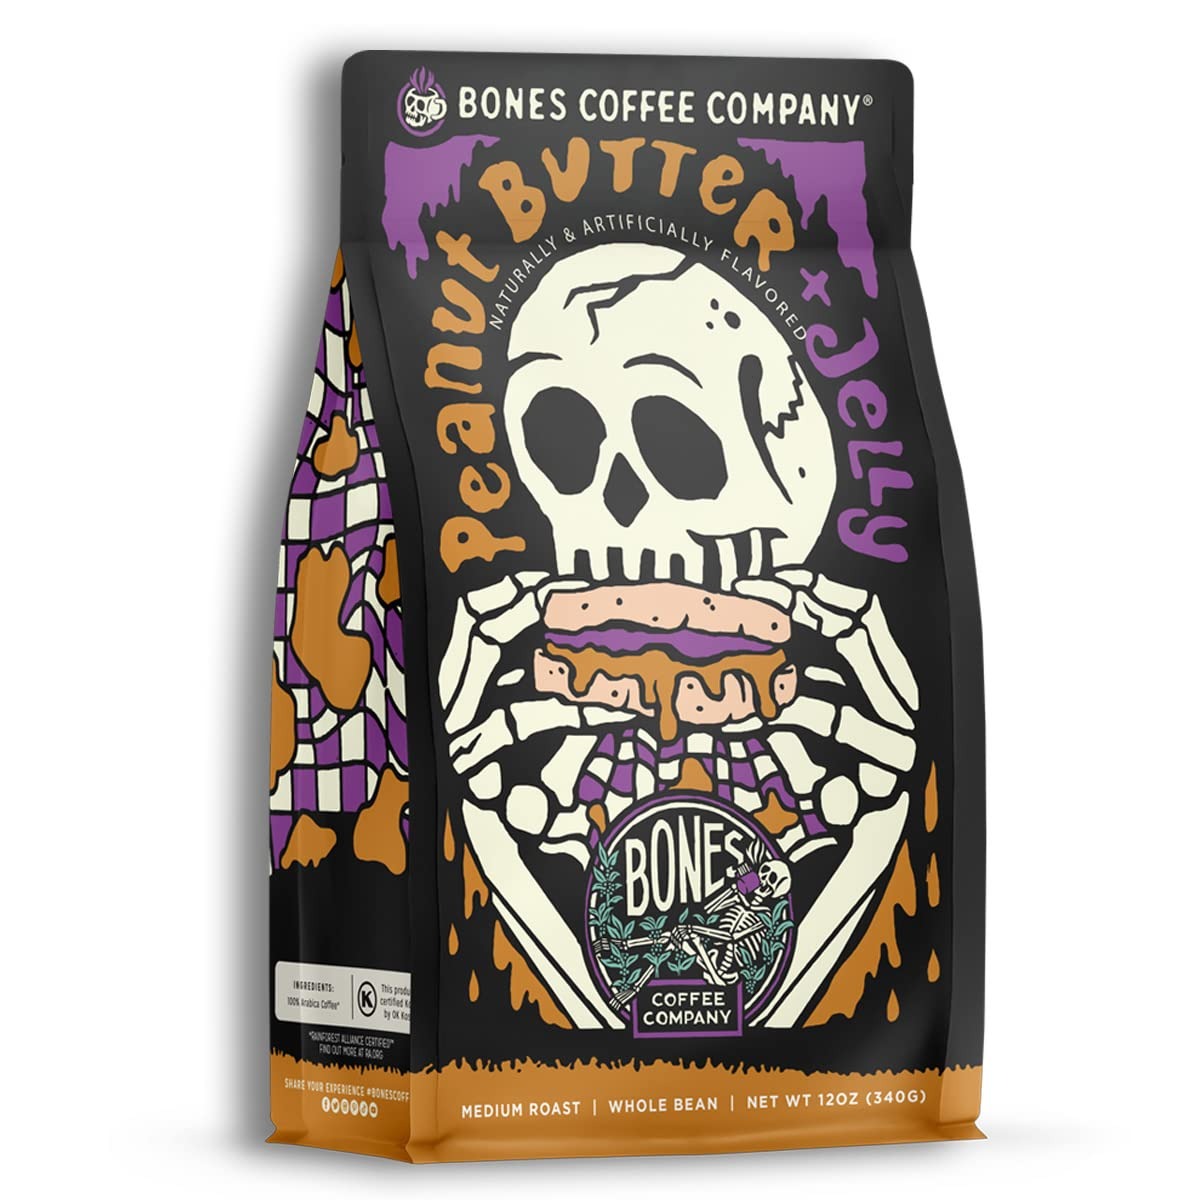
Item Name: Bones Coffee Company Peanut Butter & Jelly Flavored Coffee Beans, Medium Roast Whole Bean Coffee Low Acid, Peanut Butter & Jelly (12 oz)
Bullet Point 1: Peanut butter and jelly flavored coffee; A sweet aroma of grape jelly and creamy peanut butter fills the air during the brew; The first sip delivers sweet grapes with the richness of the coffee and finishes with roasted peanuts
Bullet Point 2: Artisan roasted coffee beans; Carefully selected coffee beans roasted in small batches so you get fresh coffee; Each bag is packaged in resealable bags to maintain freshness
Bullet Point 3: Whole bean coffee and ground coffee; Our ground coffee is suited for use in auto drip machines; Grind the whole beans to the required coarseness for french press, pour over or cold brew methods
Bullet Point 4: Vegan and keto friendly; Enjoy our flavored coffee without feeling guilty; Our gourmet coffee is keto and vegan friendly with no dairy, no sugar or carbs
Bullet Point 5: Fresh arabica beans; Our Brazilian coffee beans are ethically sourced and each batch is roasted fresh; Our medium roast arabica coffee gives you a smooth flavor with low acidity, sweet aroma and unique taste
Product Description: Bones Coffee Company stands out as an enticing alternative to what usually lines the shelves at the local grocery store. As small batch roasters, we bring imaginative flavors and colorful artwork to our customers. Bones Coffee provides seriously fresh, delicious coffee right to your doorstep. Our loyal customers have fueled our success and ignited our passion to keep bringing delectable flavors and unique experiences in every cup.
Value: 12.0
Unit: Ounce

Price: 17.99